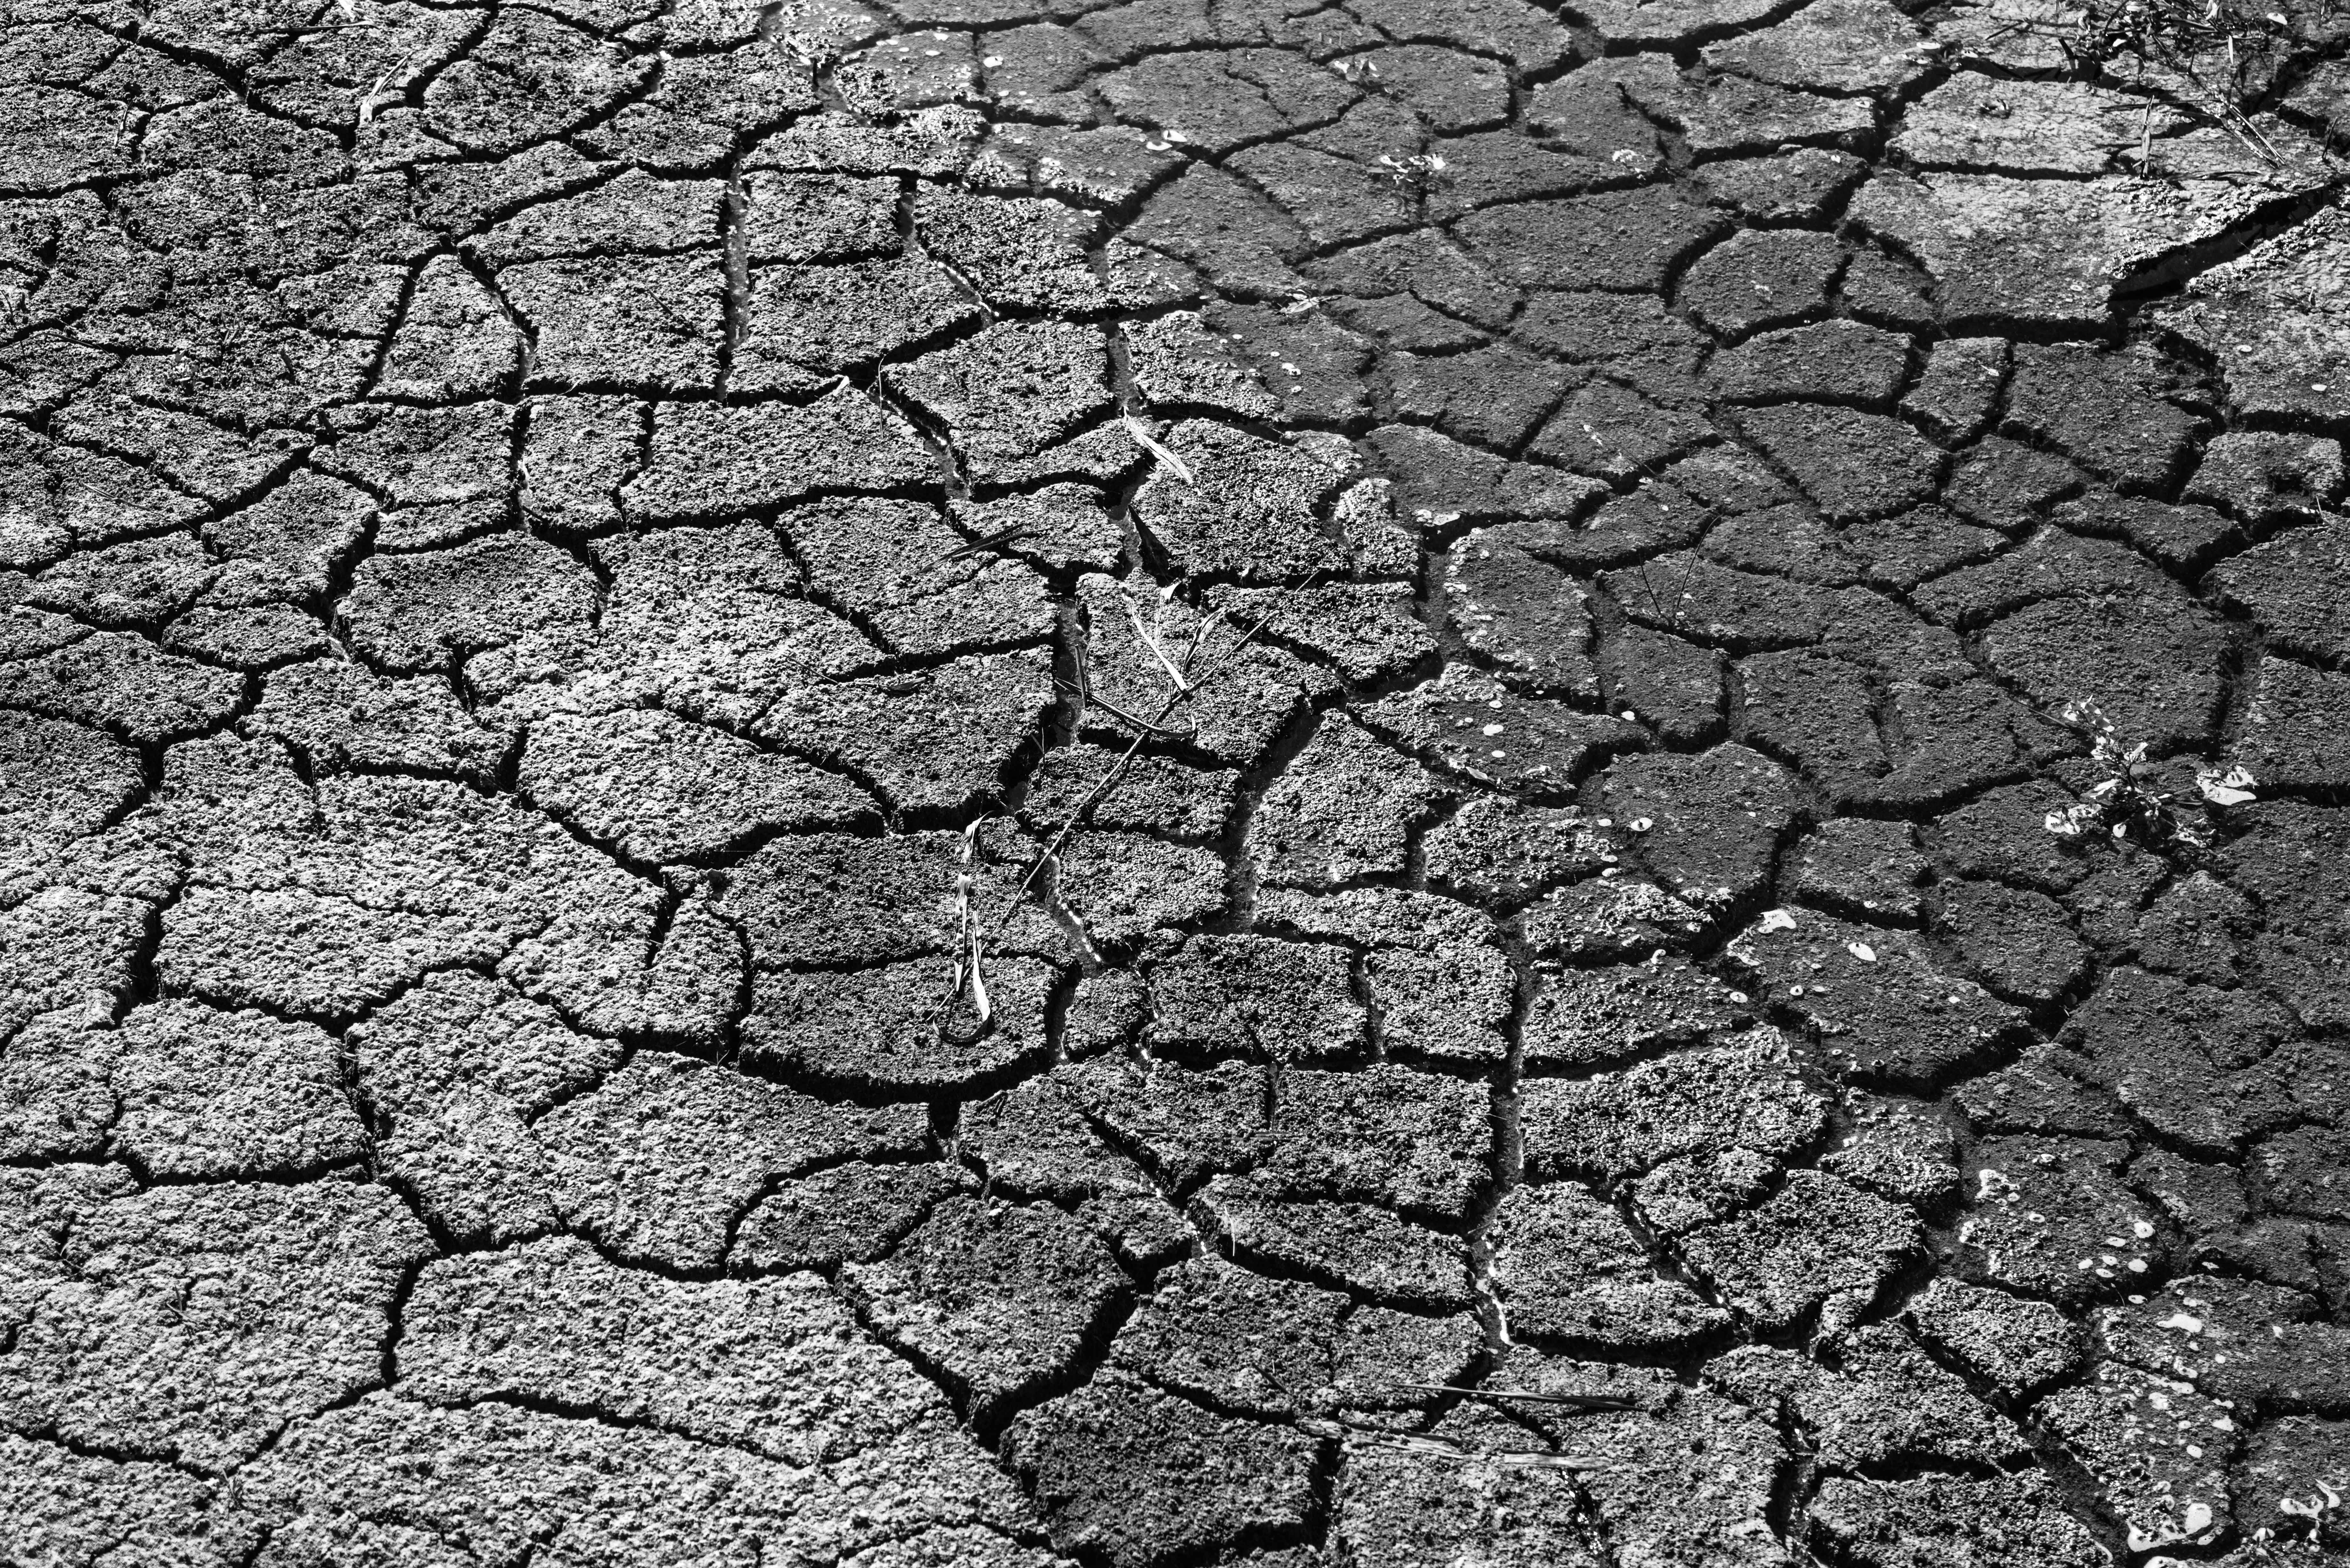
black and white, field, texture, floor, cobblestone, wall, asphalt, dry, mud, africa, broken, soil, stone wall, monochrome, footprints, earth, clay, cracks, drought, hunger, flooring, quartered, road surface, monochrome photography, famine